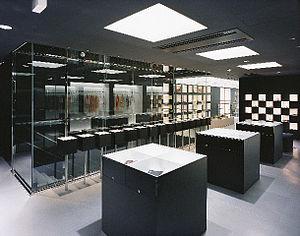
Ramdane Touhami, né le 23 septembre 1974 à Montauban, est un directeur artistique, créateur de mode, designer, DJ, et entrepreneur français.